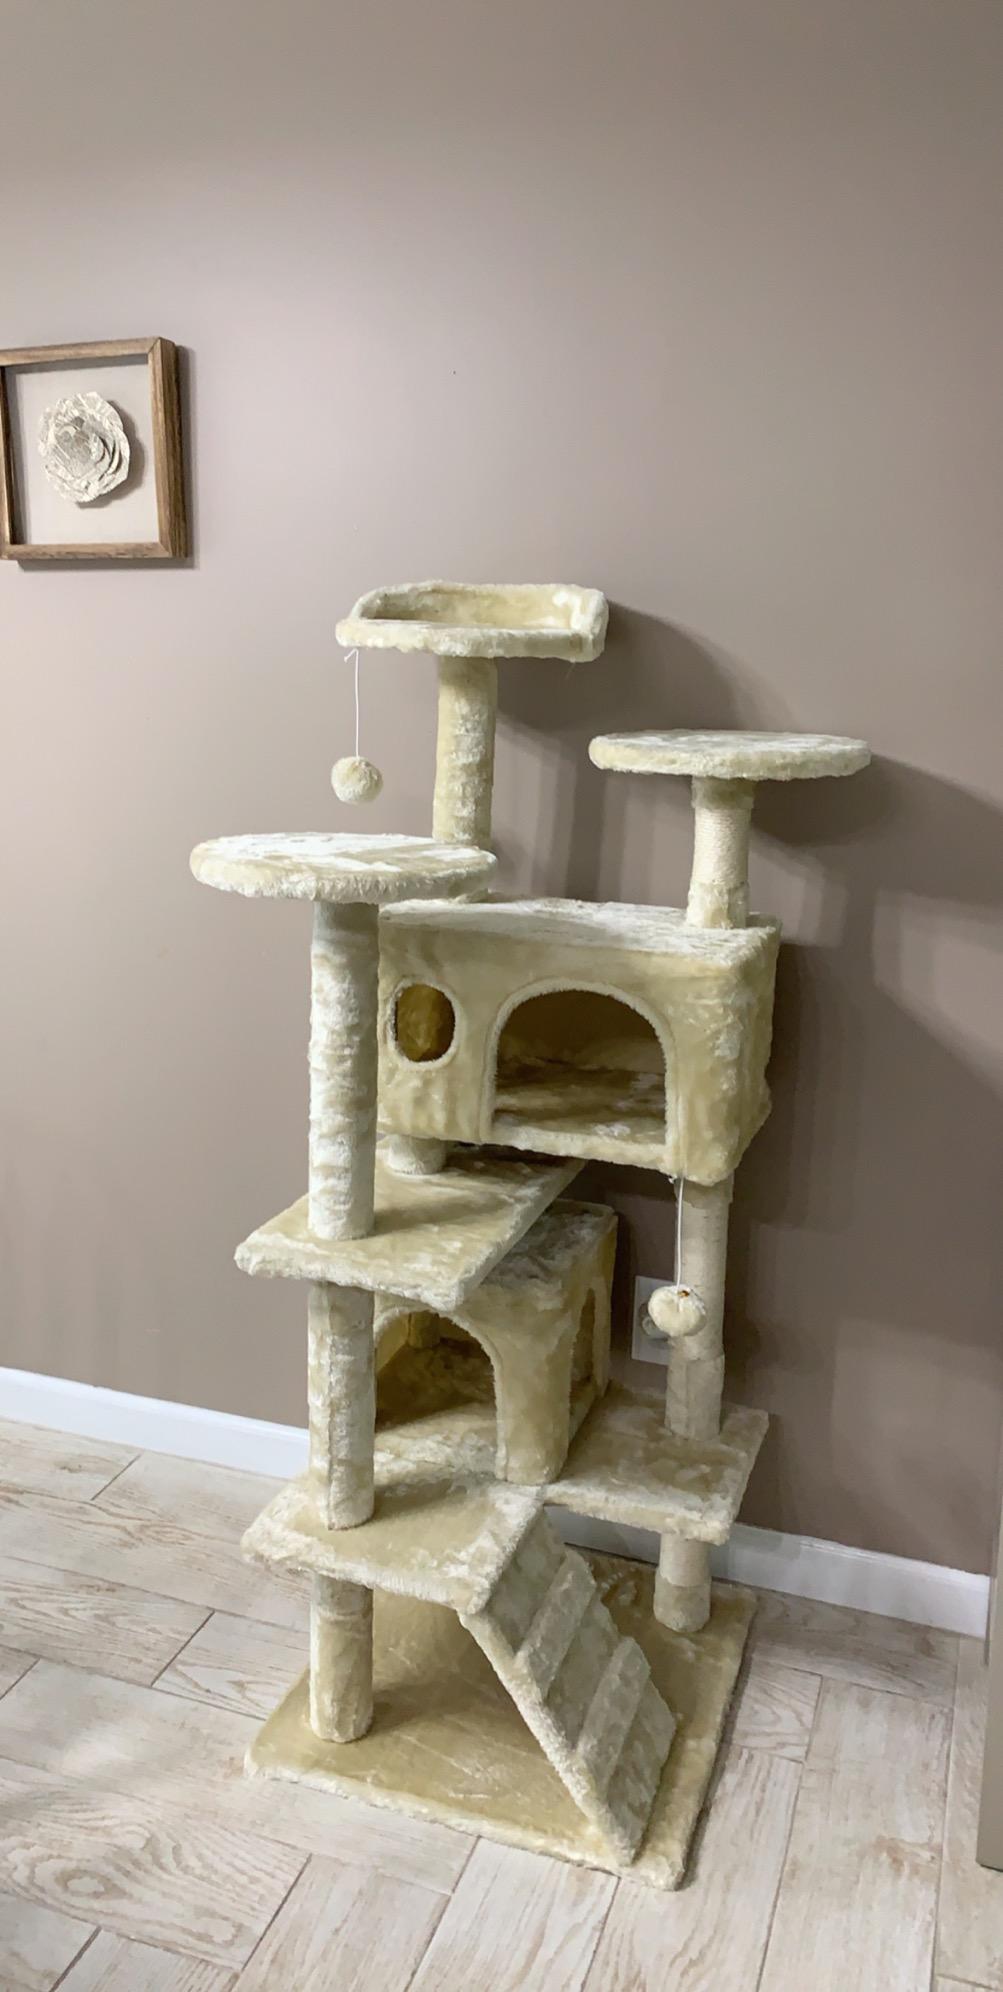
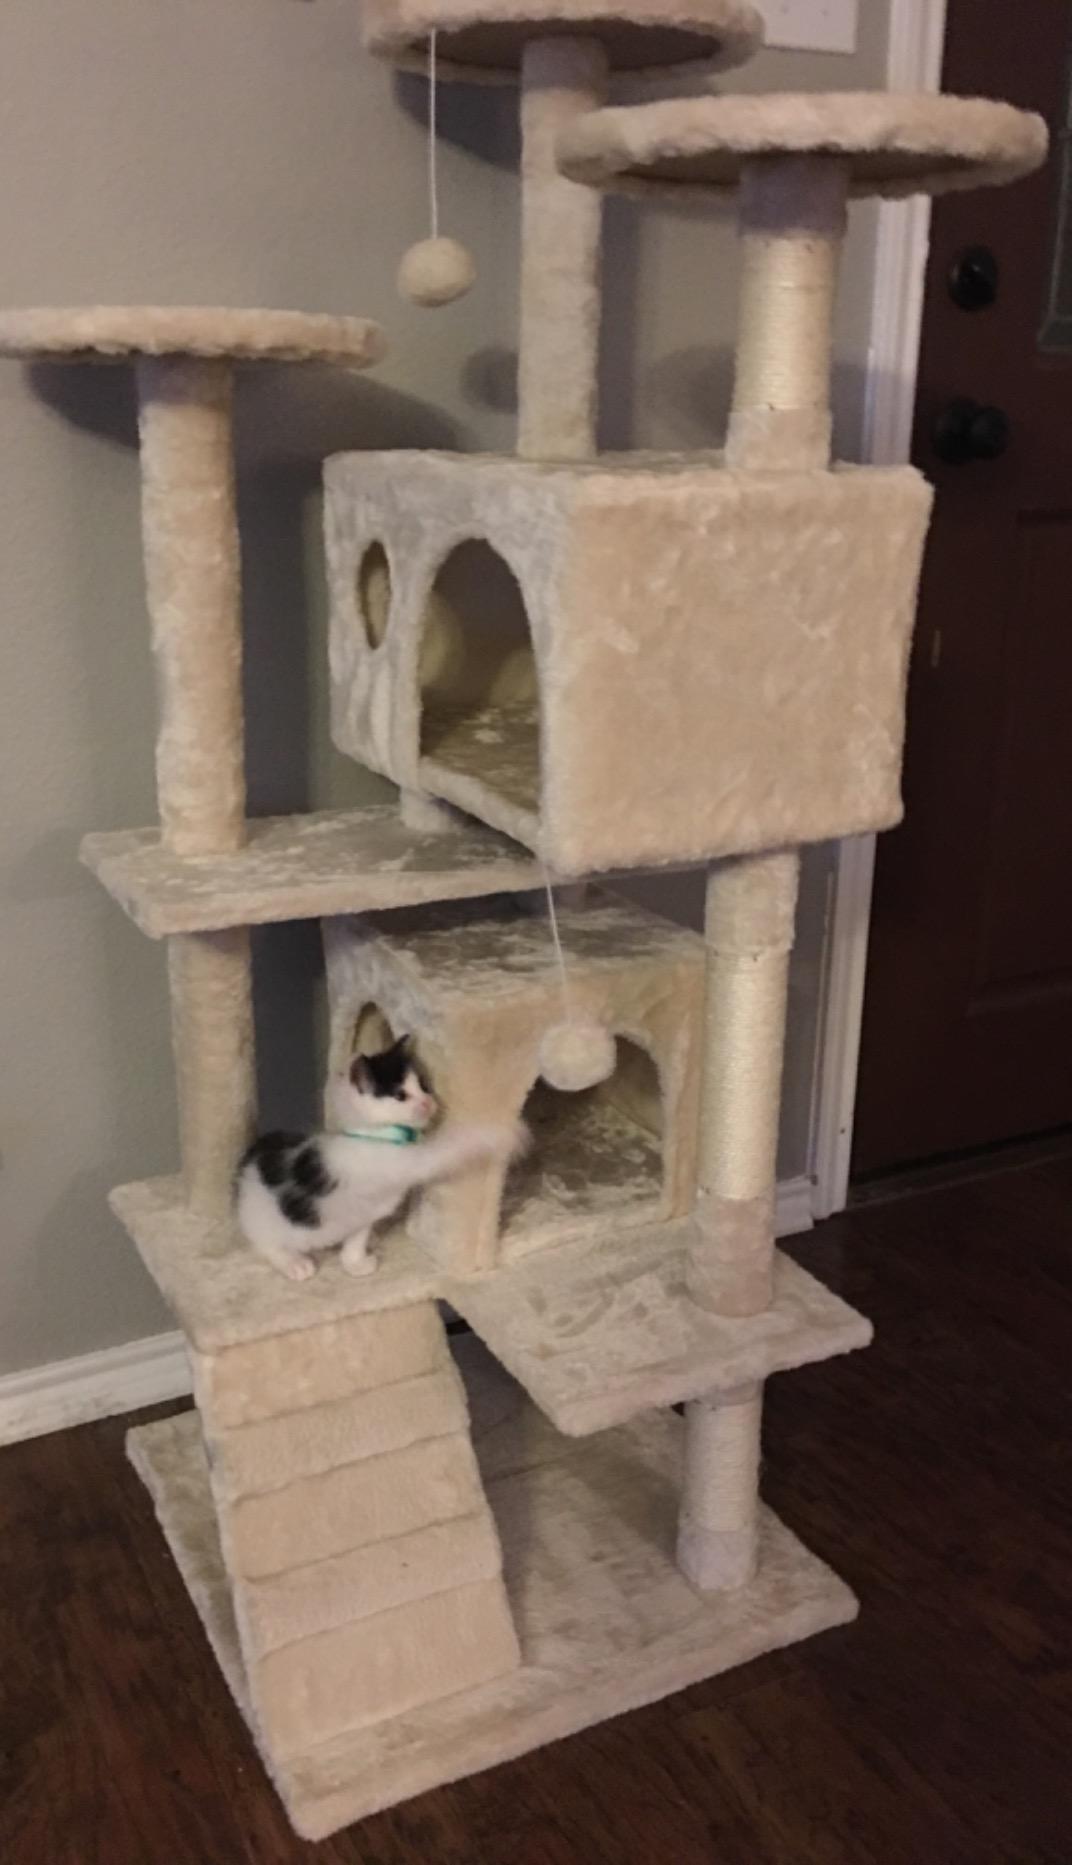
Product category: items_cat tree
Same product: yes